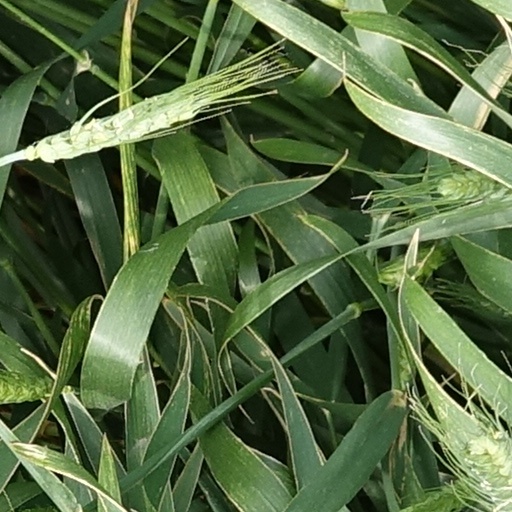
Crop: wheat